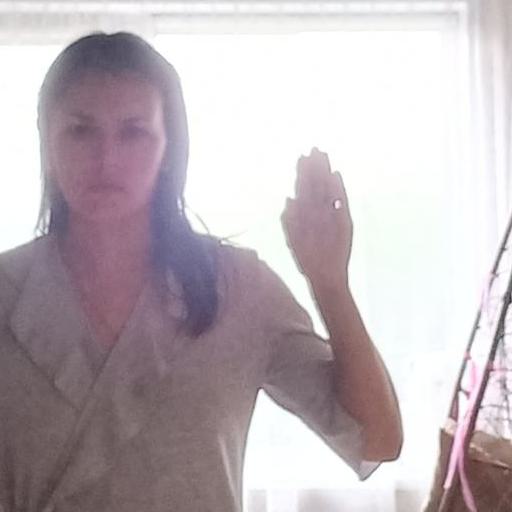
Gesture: stop